Langston Hughes

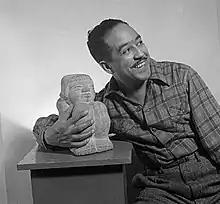
Langston Hughes, 1943. Photo by Gordon Parks

During this trip he visited Tuskegee institute alongside Zora, where they met with writer Jessie Fauset, posing them in a historical photo in front of Booker T. Washington Sr.'s grave within the campus. During their stay, Langston was specifically asked by the university to write a poem that would be used as an anthem for the institute and as a way to honour Washington's memory. The requested work would only be published in 1928, and sent to the university under the name of "Alabama Earth".